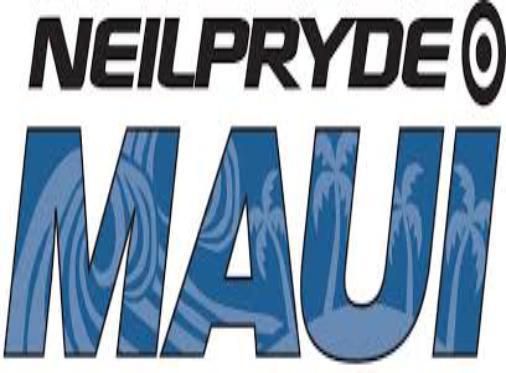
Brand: neil pryde-2
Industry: Sports